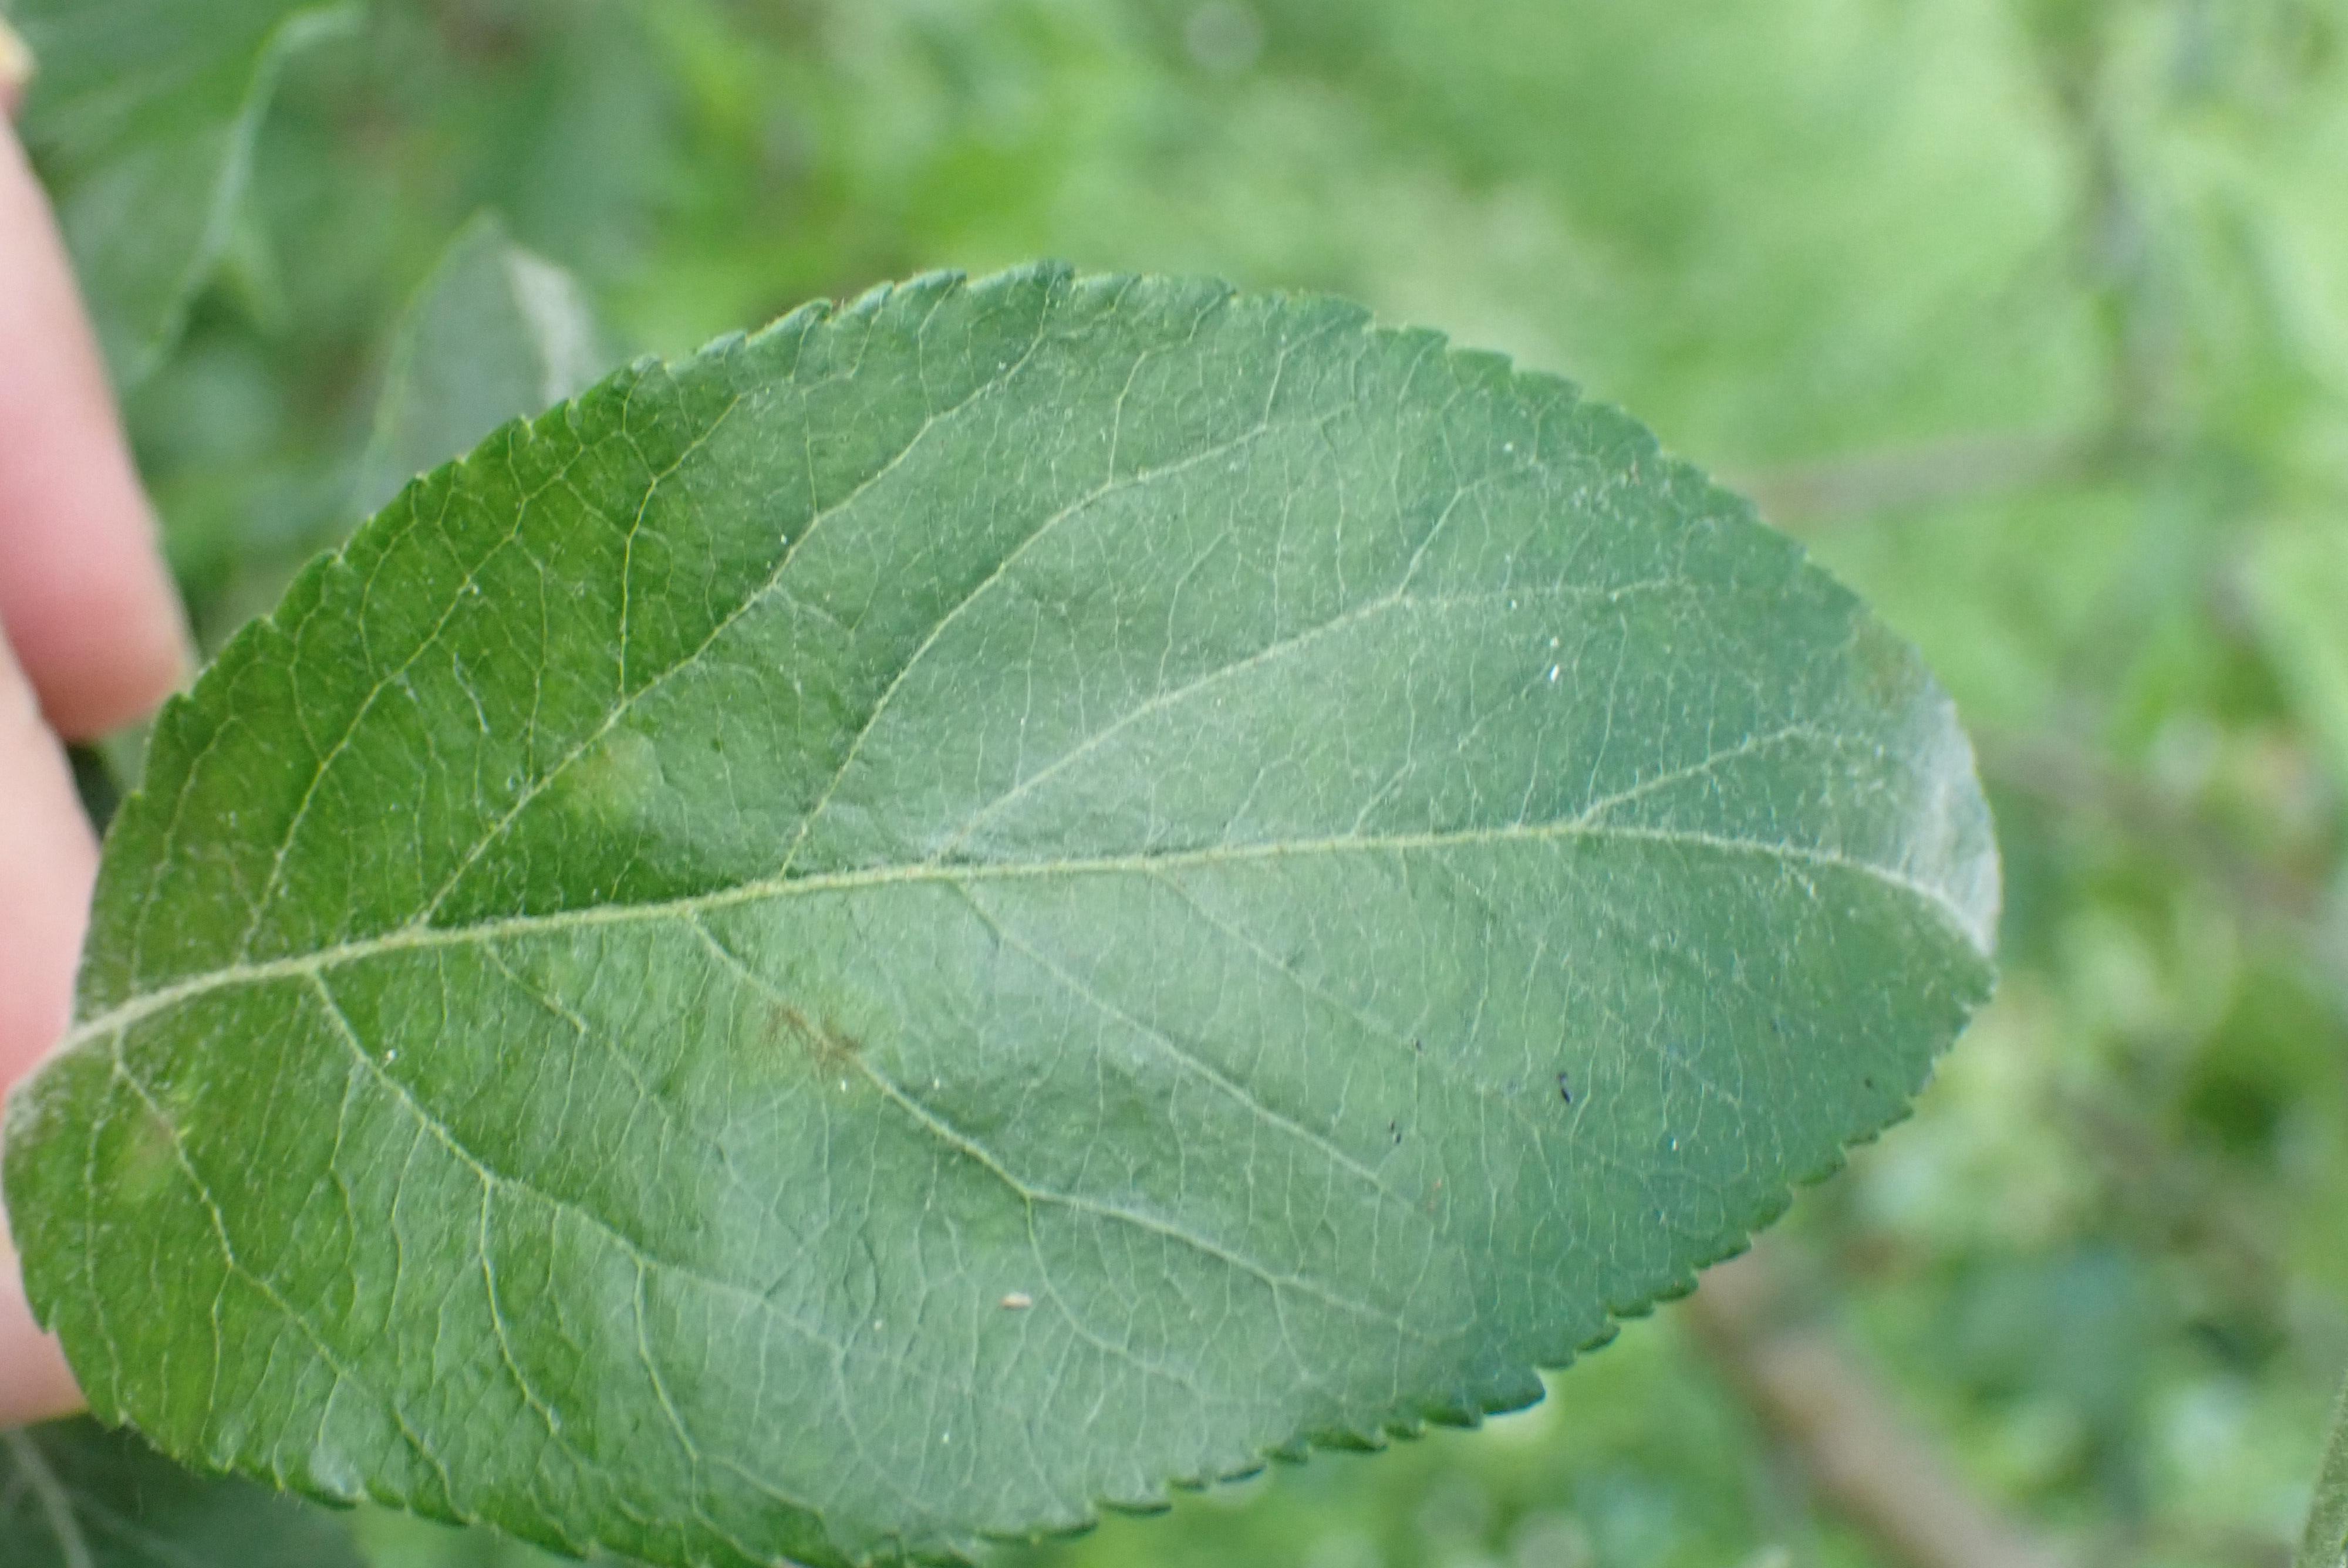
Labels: scab